Electricity sector in Taiwan

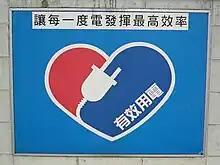
Logo promoting the use of electricity efficiently in Taiwan

The electricity sector in Taiwan ranges from generation, transmission, distribution and sales of electricity, covering Taiwan island and its offshore islands.